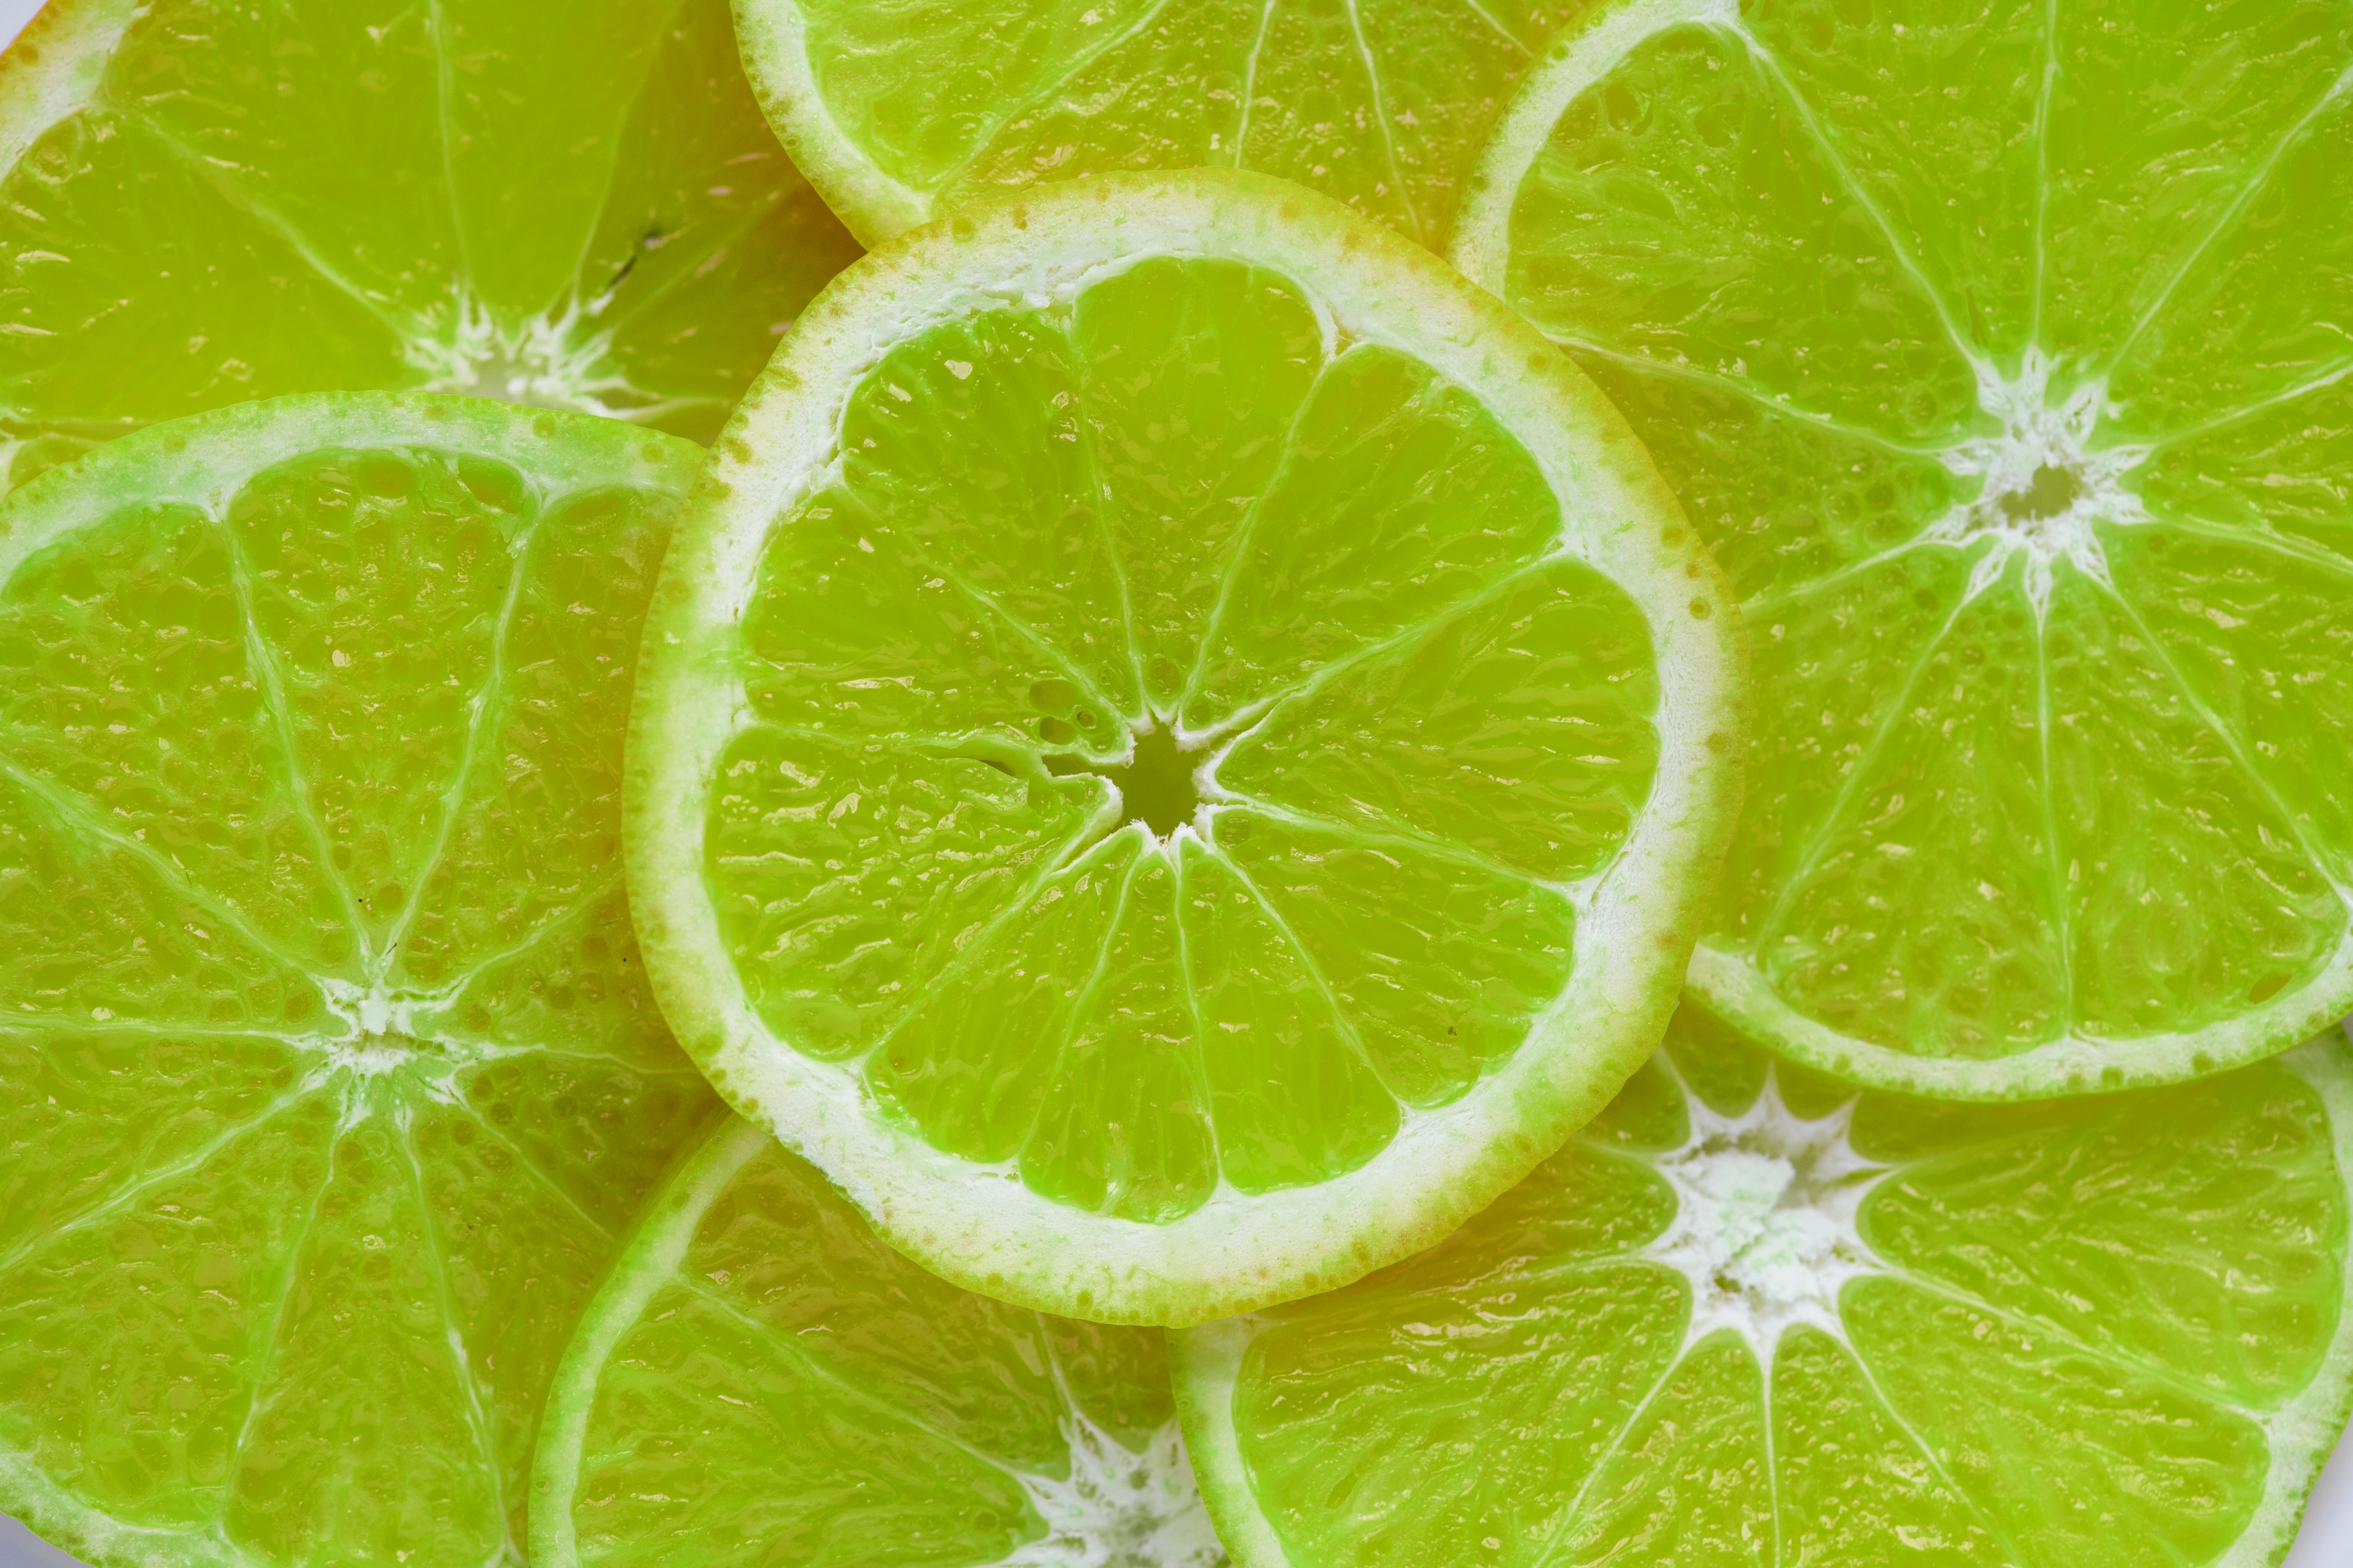
lime, citrus, produce, fruit, key lime, citric acid, food, lemon lime, persian lime, lemon, sweet lemon, citron, rangpur